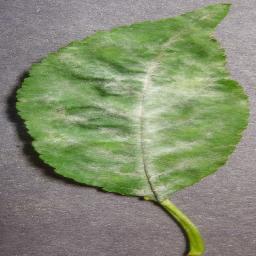
Label: Cherry___Powdery_mildew